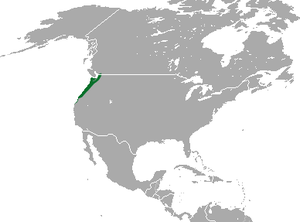
La Taupe de Townsend est une espèce de mammifères de la famille des Talpidés. C'est la plus grande taupe d'Amérique du Nord. On la rencontre dans une zone de la côte ouest, au nord des États-Unis et au sud du Canada.